List of Dad's Army books and memorabilia

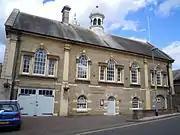
The exterior of the Dad's Army Museum in Thetford

A large collection of "Dad's Army" memorabilia can be seen in the Bressingham Steam Museum in Norfolk, close to where most of "Dad's Army" was filmed.